Earl Scruggs

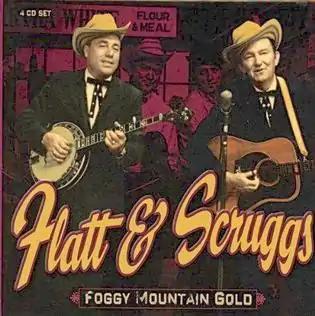
Earl Scruggs on left

In October 1951, the band recorded "Earl's Breakdown" which featured a technique where Scruggs would manually de-tune the second and third strings of the banjo during a song using a cam device he had made to attach to the instrument, giving the surprise effect of a downward string bend. He and his brother Horace had experimented with it when they were growing up. Scruggs had drilled some holes in the peghead of his banjo to install the device and chipped the pearl inlay. He covered the holes with a piece of metal, which can be seen on the album cover of "Foggy Mountain Jamboree". The technique became popular and led to improvement of the design (without drilling holes) by Bill Keith who then manufactured Scruggs-Keith Tuners. The original tuners Scruggs made and used are now in a museum display at the Earl Scruggs Center in Shelby, North Carolina.